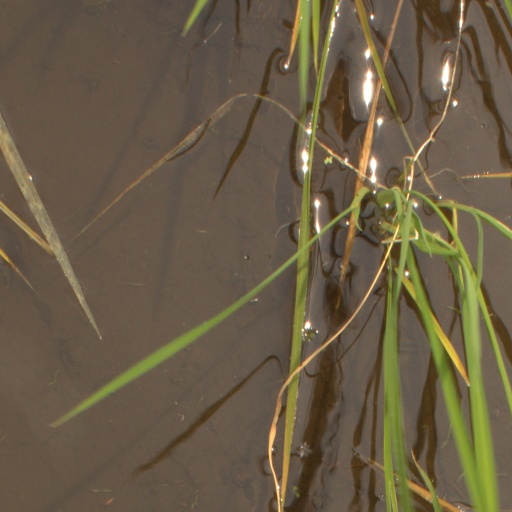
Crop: rice